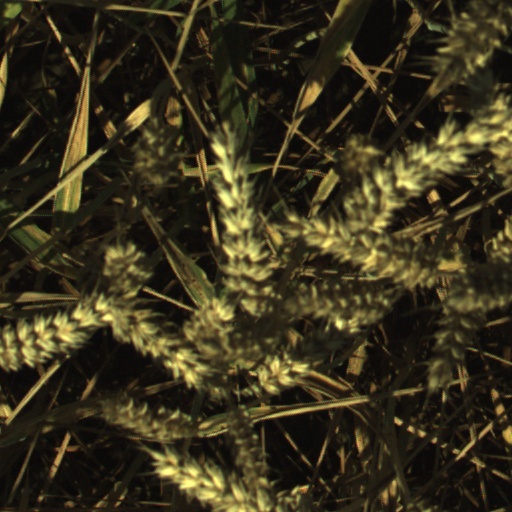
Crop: wheat